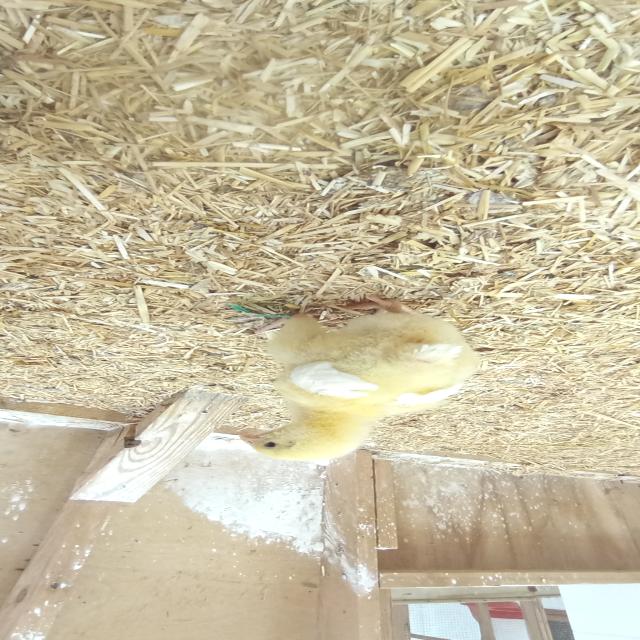
Weight: 191 g